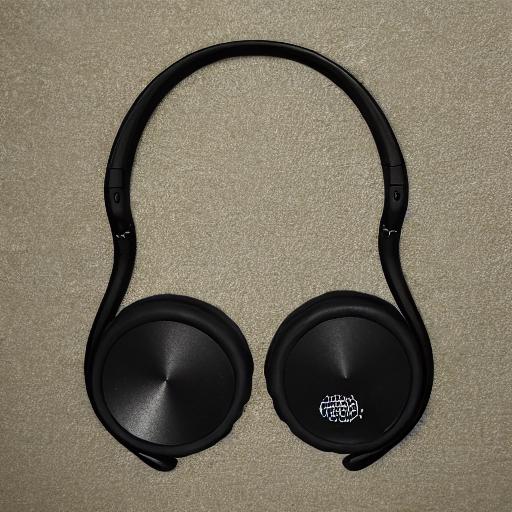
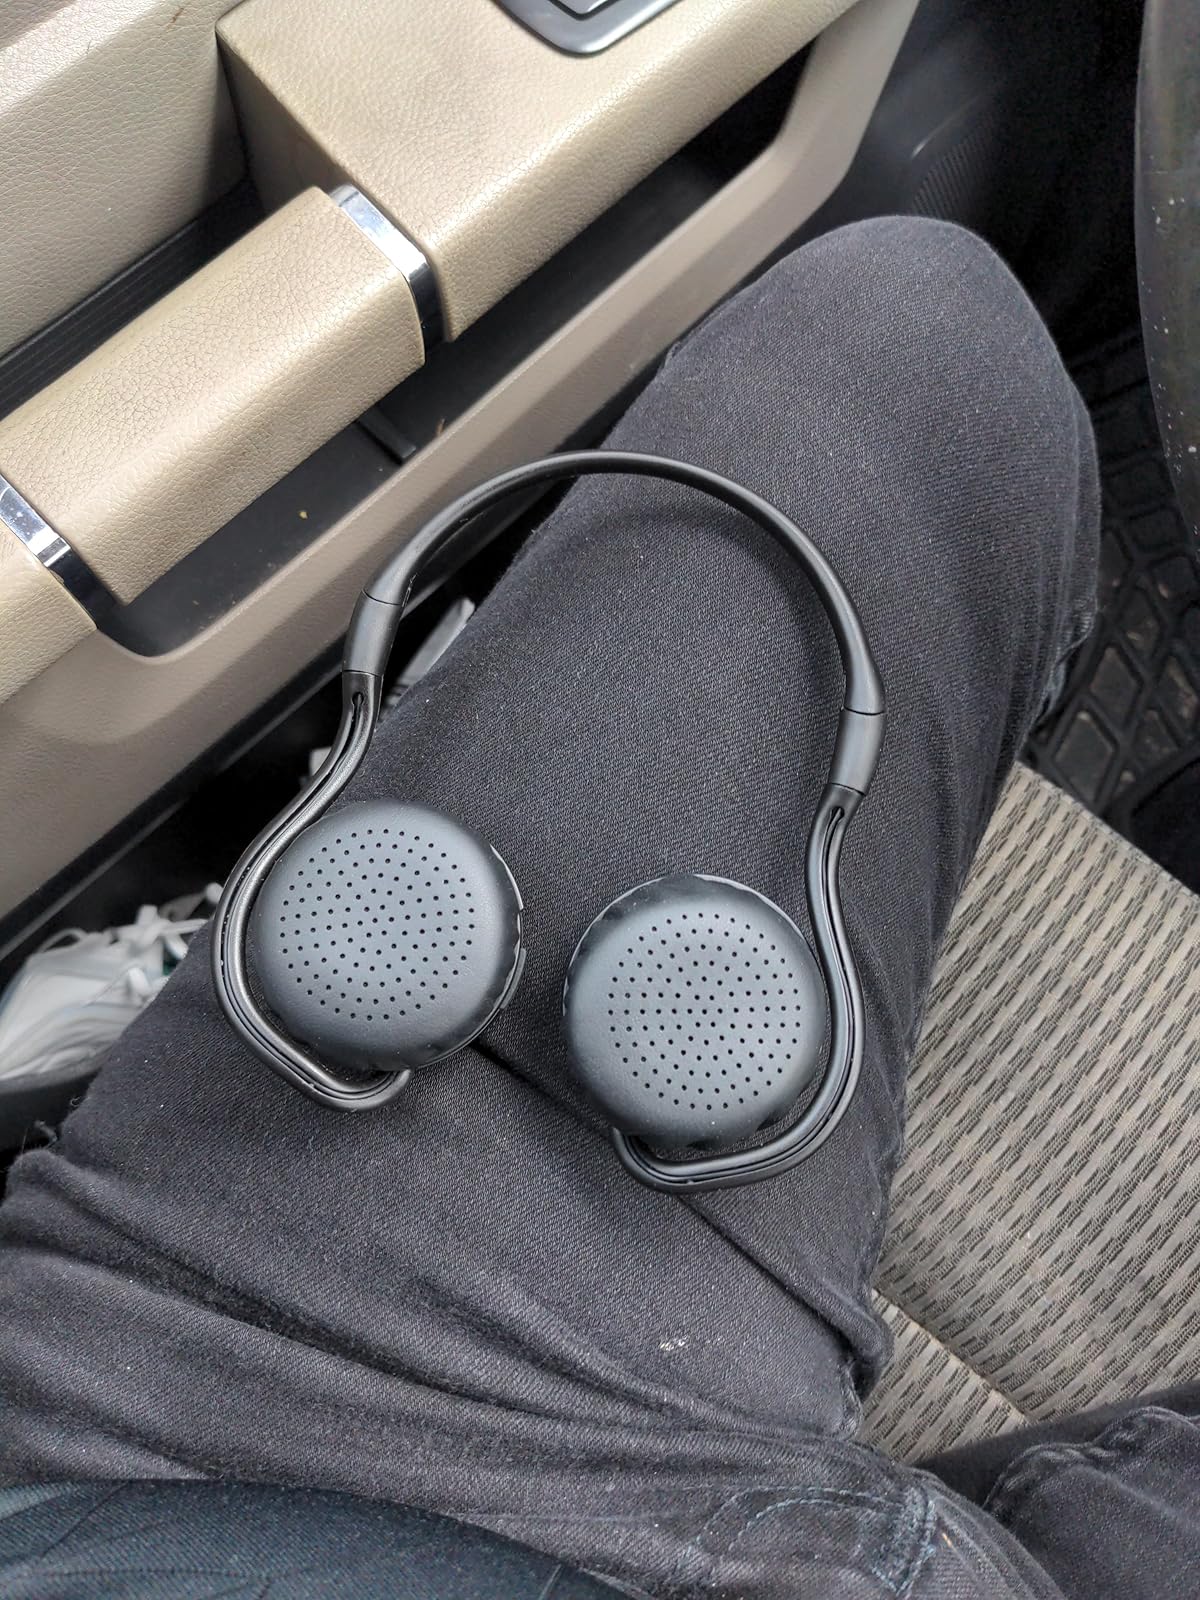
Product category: headphones
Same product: no